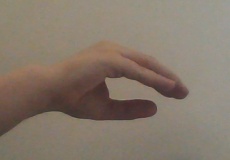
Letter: jeem